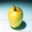
Label: apple